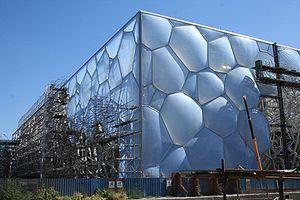
Centre national de natation en construction
Le Centre national de natation de Pékin, appelé également Water Cube, est un complexe sportif aquatique situé dans le parc olympique de Pékin. D'une capacité provisoire de 17 000 places, ce stade a accueilli plusieurs épreuves de natation dans le cadre des XXIXᵉ Jeux olympiques d'été organisés dans la capitale chinoise en août 2008. Construit non loin du Stade national où se déroulent les compétitions d'athlétisme et les cérémonies d'ouverture et de clôture de ces Jeux, le site se veut résolument écologique et sa structure en « bulles » monumentale selon ses concepteurs.